Election day

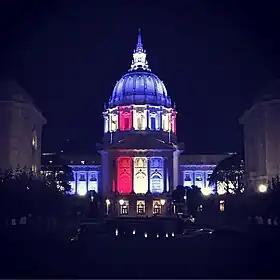
San Francisco City Hall illuminated in special LED lighting with the national colors of red, white, and blue on Election Day in the United States (Tuesday 7 November 2018) to commemorate the occasion

Election day or polling day is the day on which general elections are held. In many countries, general elections are always held on a Saturday or Sunday, to enable as many voters as possible to participate; while in other countries elections are always held on a weekday. However, some countries, or regions within a country, which hold elections on a weekday declare election day a public holiday. Countries which permit absentee ballots, early ballots or postal votes to be cast by mail before the election avoid the problem altogether by enabling voters to vote on a day that is more convenient to them.